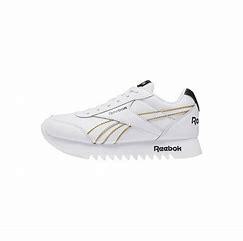
Brand: Reebok
Model: Royal Classic Jogger 2